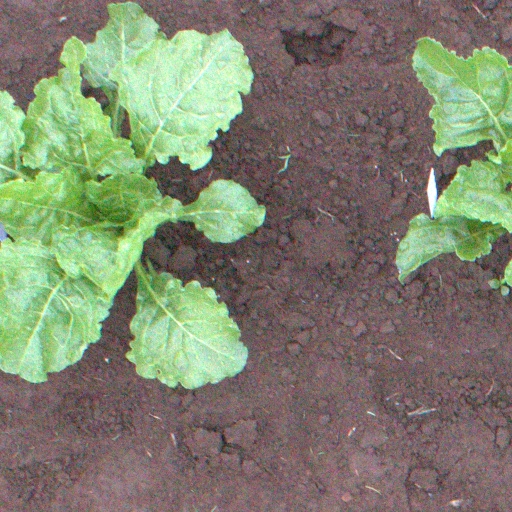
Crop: sugar beet